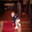
Label: boy